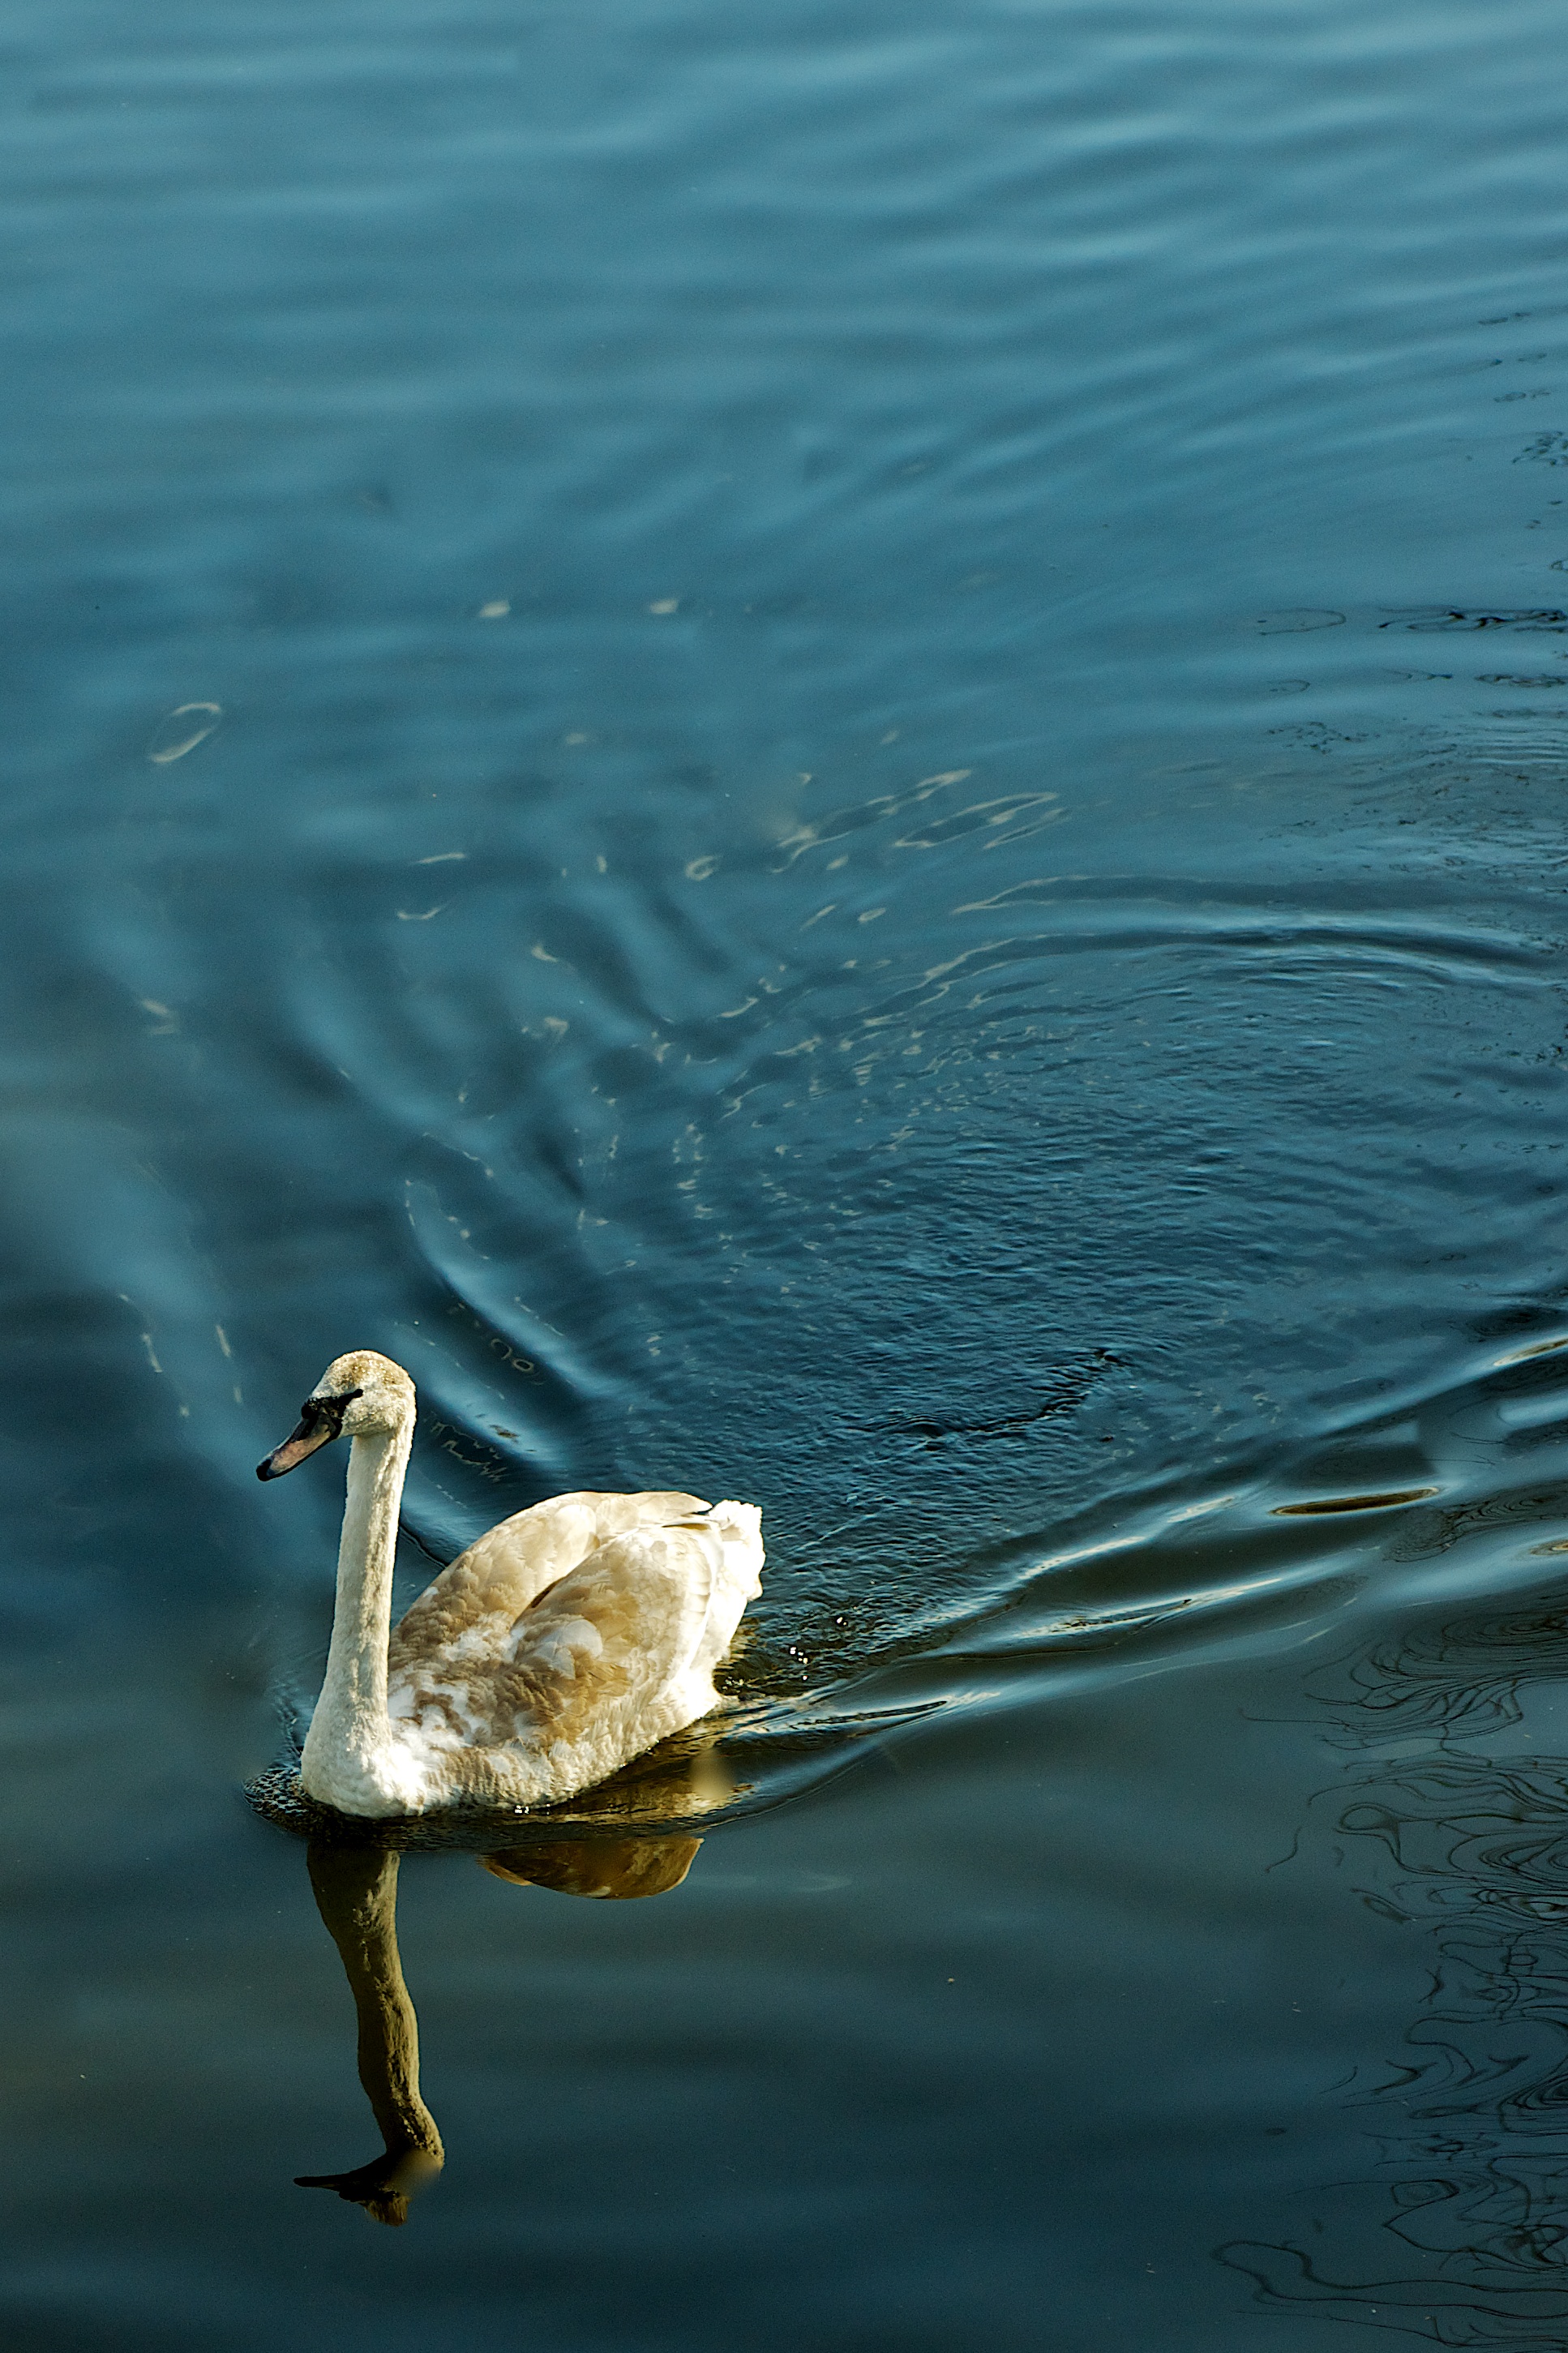
sea, water, nature, ocean, bird, wing, wave, seabird, young, reflection, baby, swan, duck, sony, tamron, 90mm, cygnet, water bird, simplicity, a700, grandunioncanal, guc, paintthemoonletsdo52, ducks geese and swans